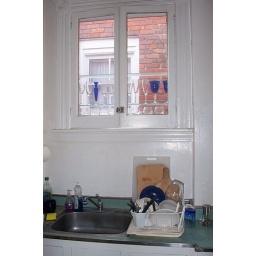
I like these glass shelves built into the window above the sink.